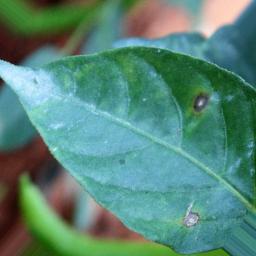
Label: cercospora